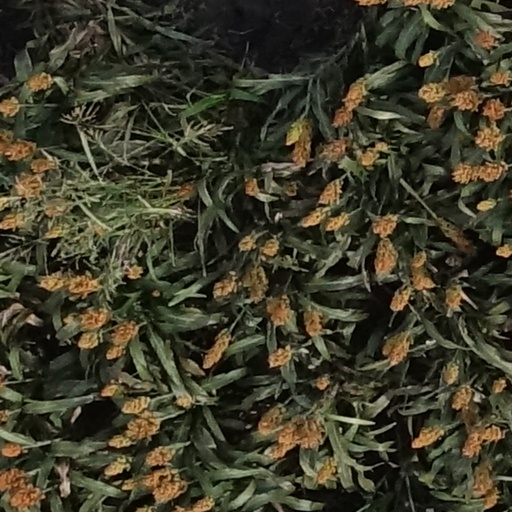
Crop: sorghum